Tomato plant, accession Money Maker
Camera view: bottom (45 deg); turntable rotation: 300 degrees
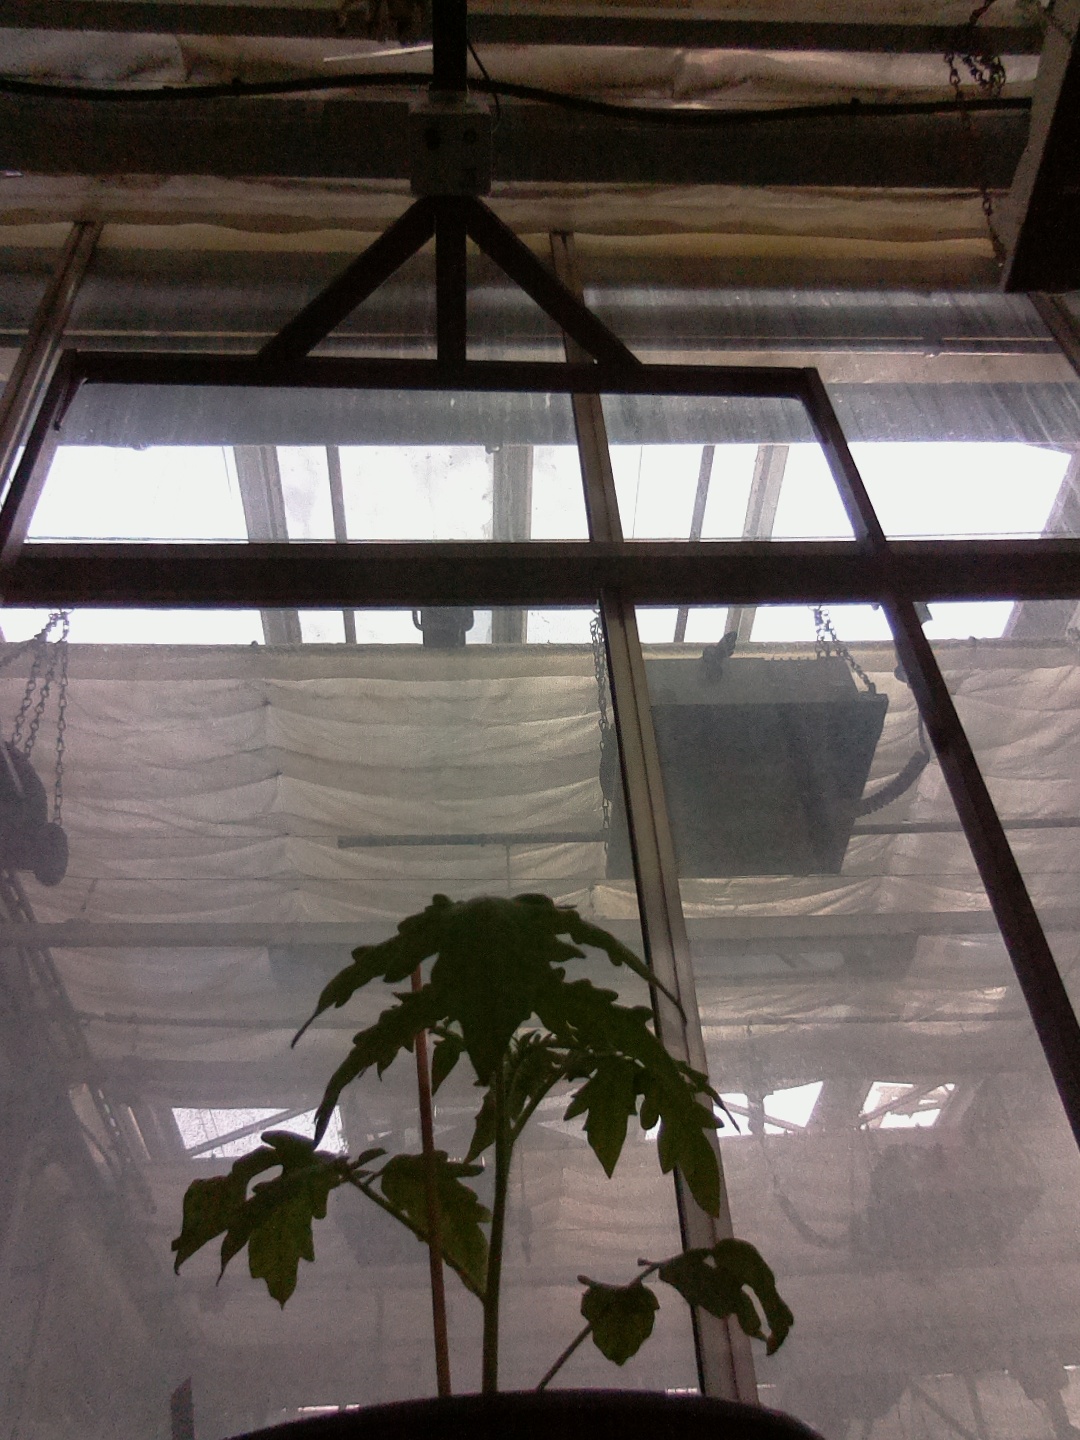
BBCH growth stage 13: 6 of true leaves visible